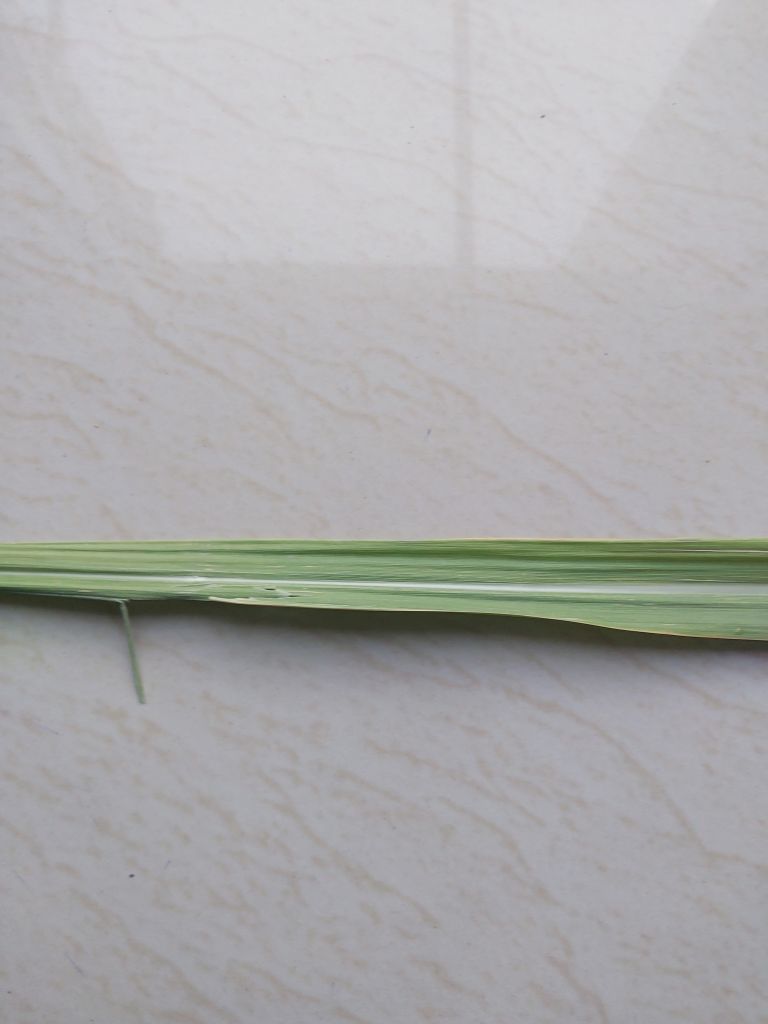
Label: Viral Disease